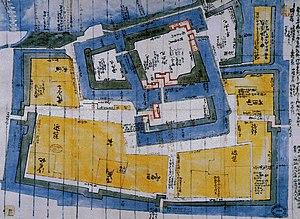
Le château de Toyama, également appelé château d'Azumi, se trouve à Toyama, préfecture de Toyama au Japon. Construit en 1543, le château et ses environs sont à présent un parc public.